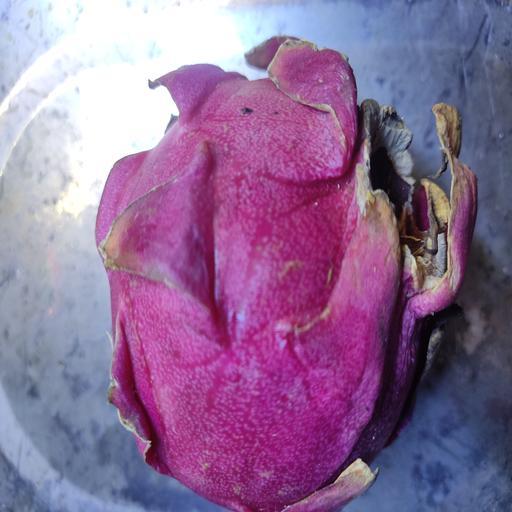
Crop type: Dragon